Frederick Thayre

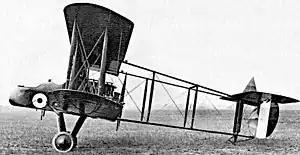

Thayre was later posted to No. 20 Squadron, flying F.E.2d aircraft. He teamed up with Francis Cubbon, with whom he claimed two victories on 29 April 1917. On 1 May, the duo shot down an Albatros two-seater of "FA 6", killing its crew of two, while on 3 May 1917 Thayre and Cubbon engaged twenty-six Albatros D.III scouts, claiming two enemy aircraft shot down. At last, having exhausted their machine gun ammunition in that fight, Thayre and Cubbon used their automatic pistols as weapons of last resort.